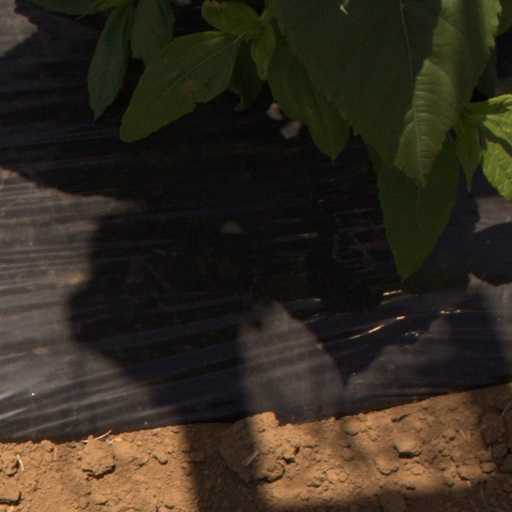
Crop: Jerusalem artichoke